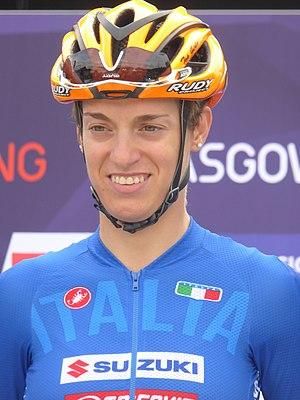
Nadia Quagliotto est une coureuse cycliste professionnelle italienne.